Leen Donker

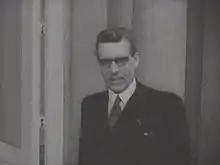
Leendert Antonie Donker in 1952

Leendert Antonie Donker (7 September 1899 in Almkerk – 4 February 1956 in Rotterdam) was a Dutch politician who served as the Minister of Justice in the Second Drees cabinet from 1952 until his death in 1956.